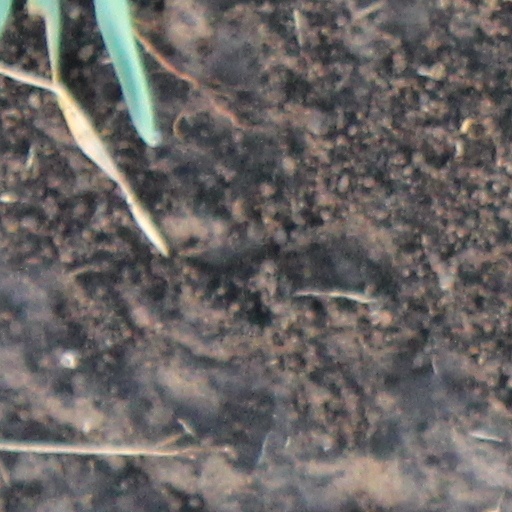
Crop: wheat